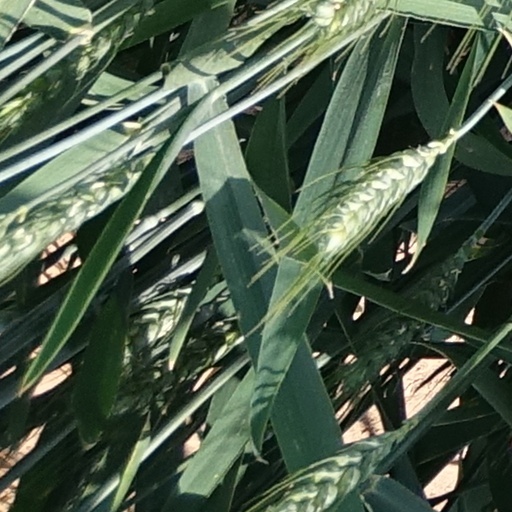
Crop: wheat